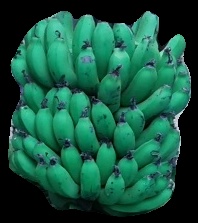
Variety: pachbale
Grade: grade2